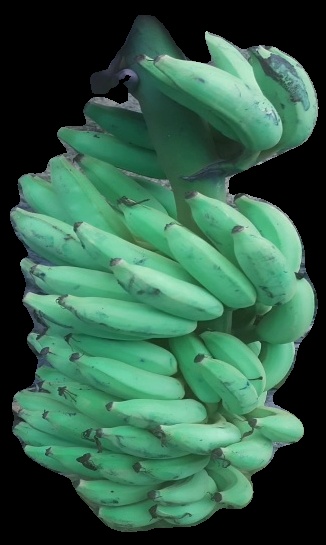
Variety: elakki-bale
Grade: grade2